Charles E. Hartge

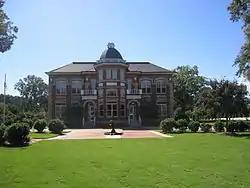
Wakelon School, in 2011, after renovation to serve as Zebulon town hall

Charles E. Hartge (September 1, 1865 – October 25, 1918) was an American architect who was born in Hamburg, Germany as Carl Emil Hartge. His work still stands today in North Carolina.